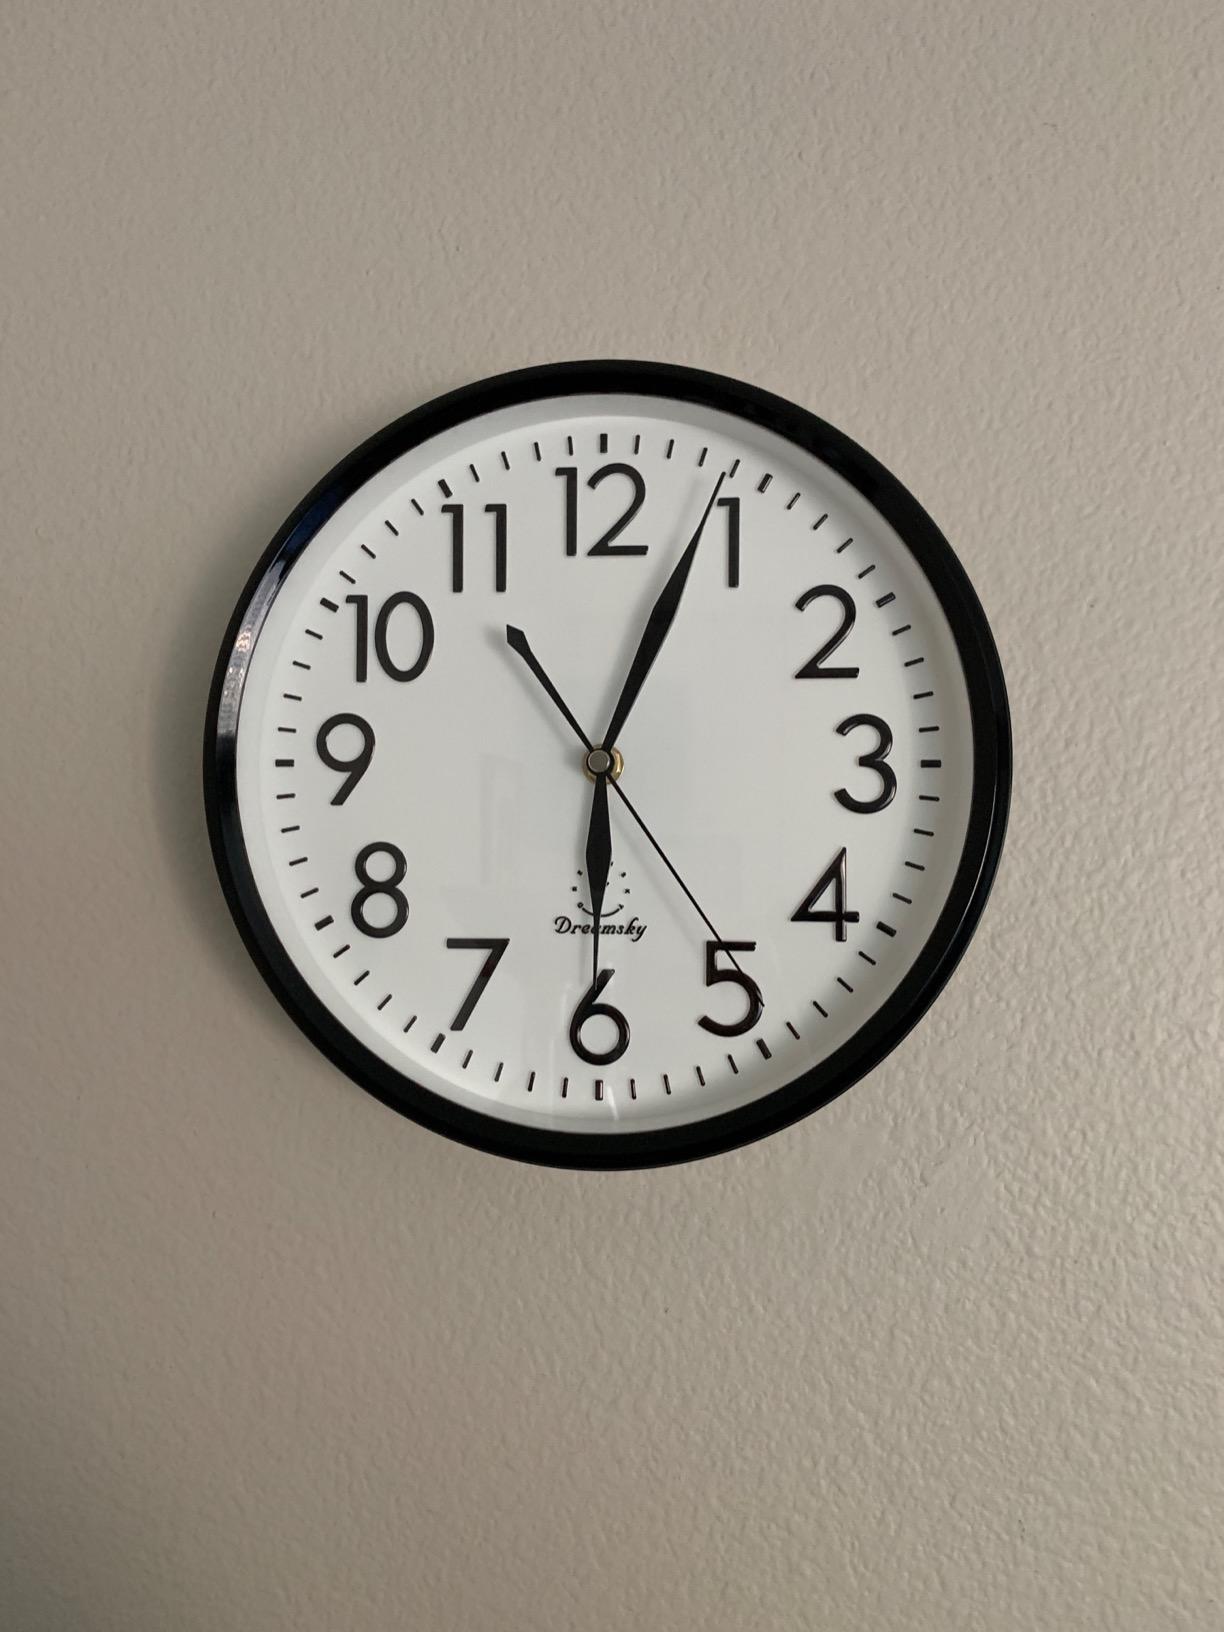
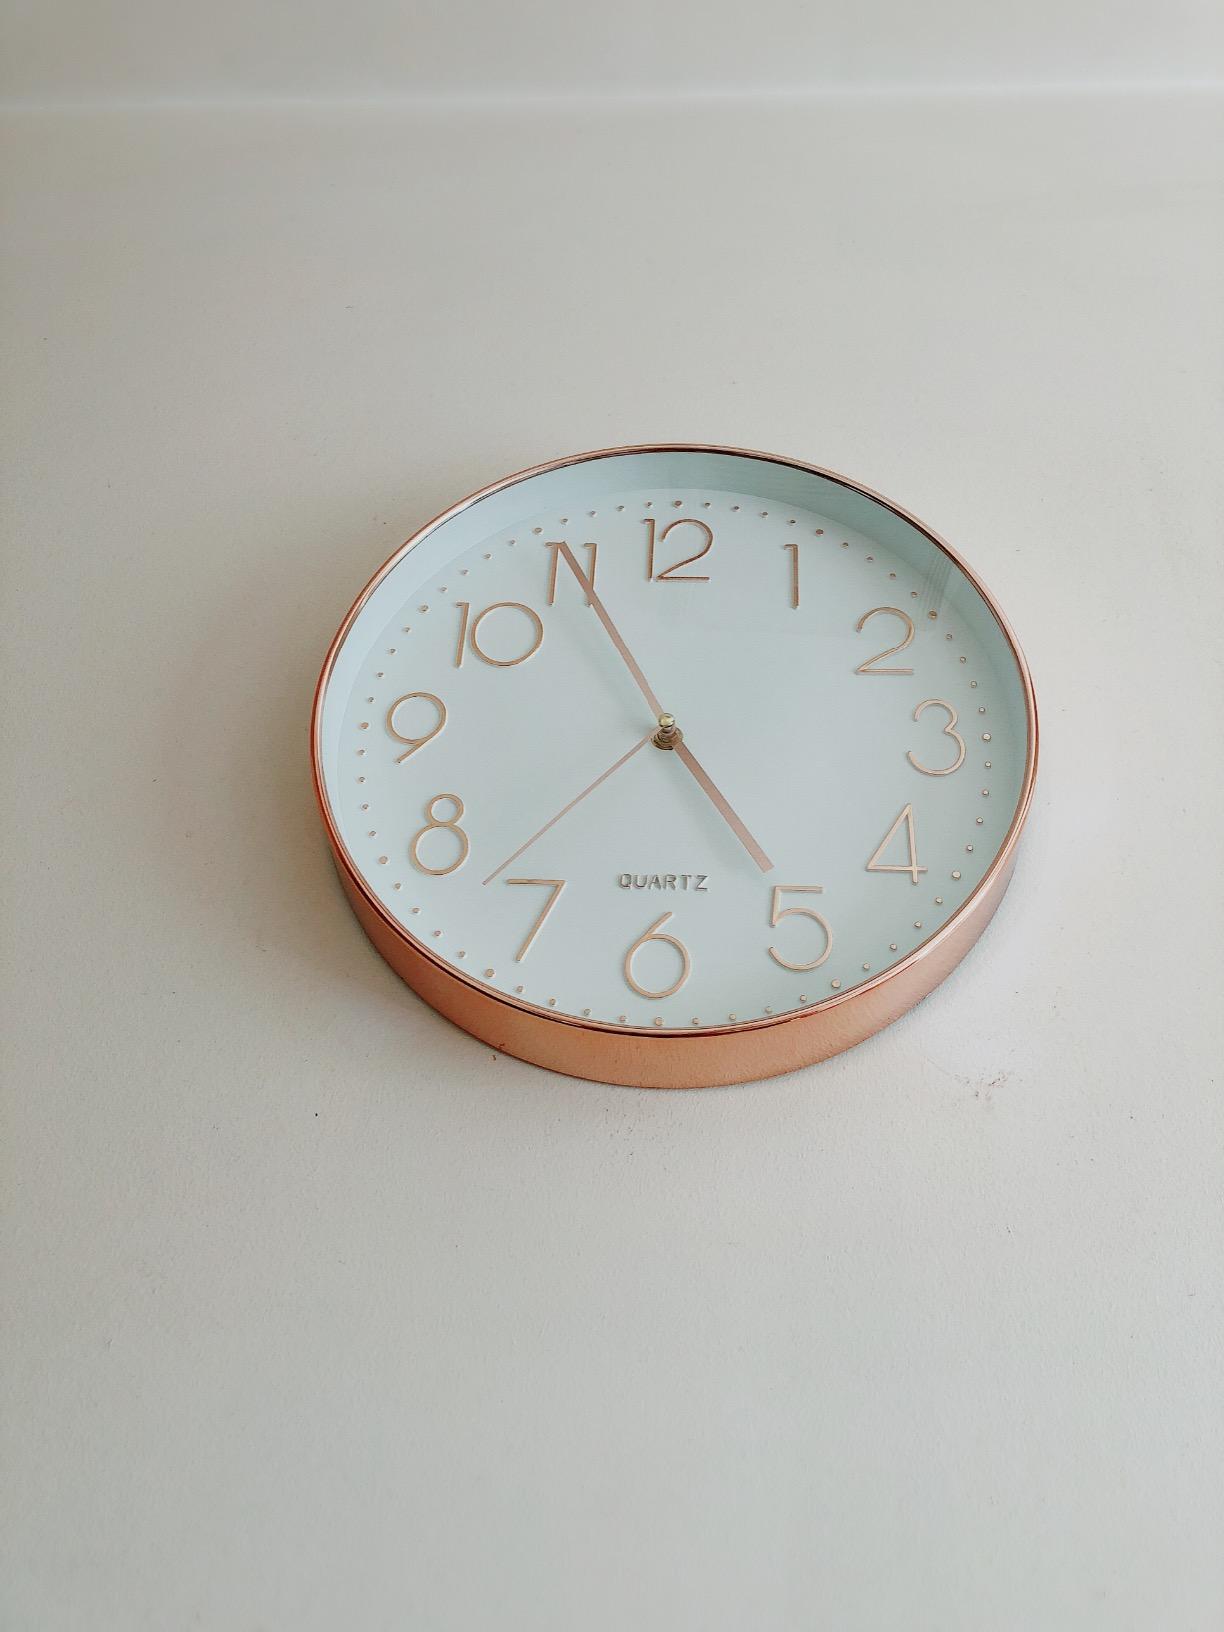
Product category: clock
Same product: no